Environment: real
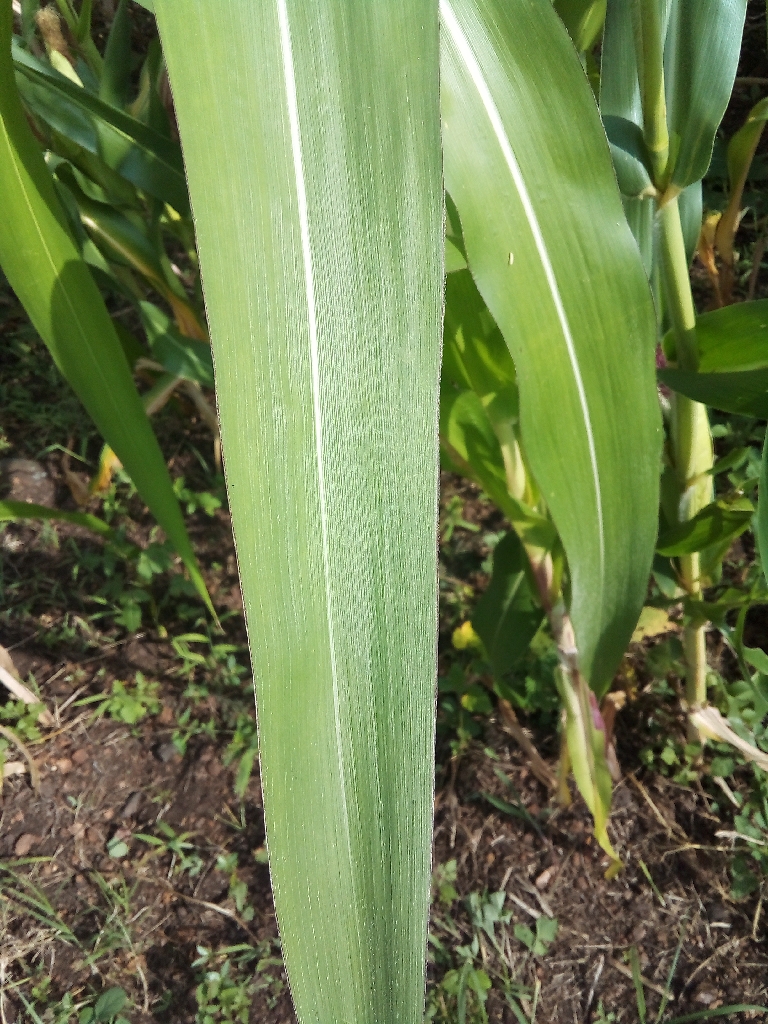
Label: healthy